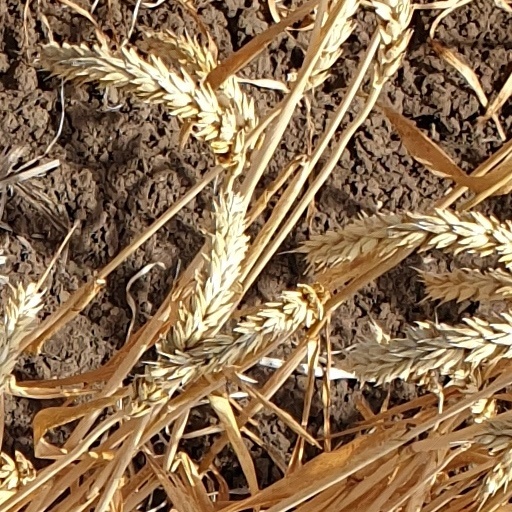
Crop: wheat